James Jones (documentary maker)

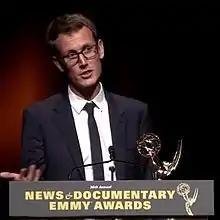
Jones receiving a News and Documentary Emmy in New York in September 2015

James Jones is a British director known for making documentary films on social issues for international television and theatrical release.